William Bryant Octagon House

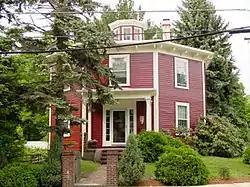

The William Bryant Octagon House is an historic octagon house located at 2 Spring Street in Stoneham, Massachusetts. Built in 1850, it is the best-preserved of three such houses built in the town in the 1850s. It was listed on the National Register of Historic Places in 1984.